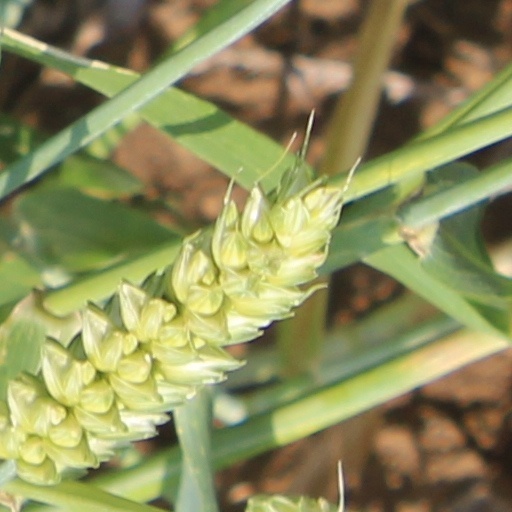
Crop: wheat